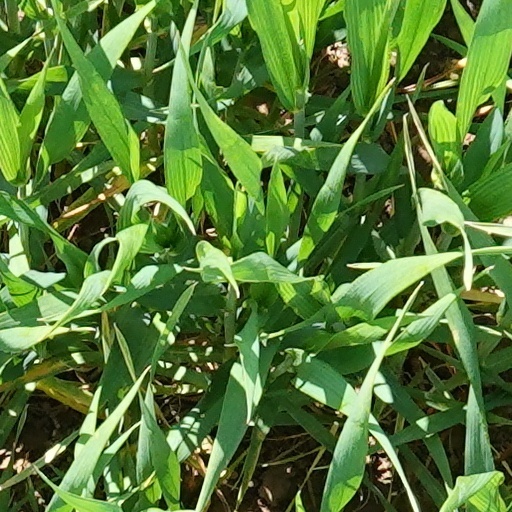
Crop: wheat